Answer in natural language. How many DiningTables are visible in the scene? Choose between the following options: 1, 4, 3, 5 or 1
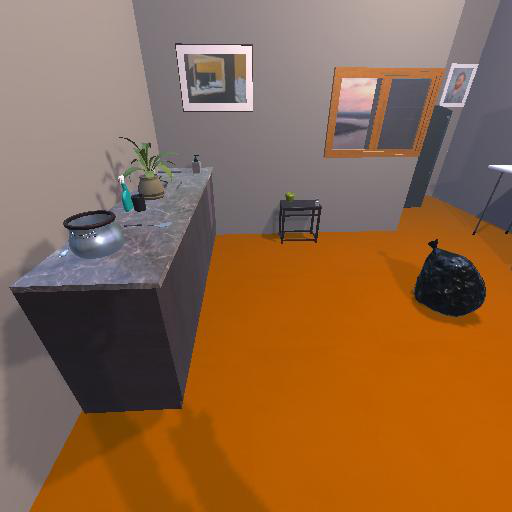
<answer>1</answer>